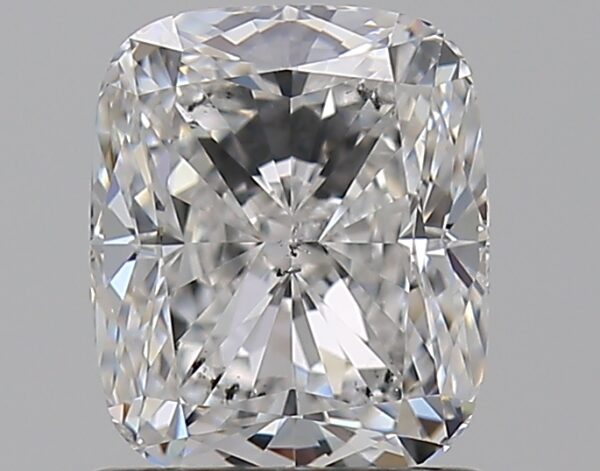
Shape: cushion
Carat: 1.2
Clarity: SI1
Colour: E
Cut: VG
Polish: EX
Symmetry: EX
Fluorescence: N
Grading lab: GIA
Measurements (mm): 6.53 x 5.49 x 3.83